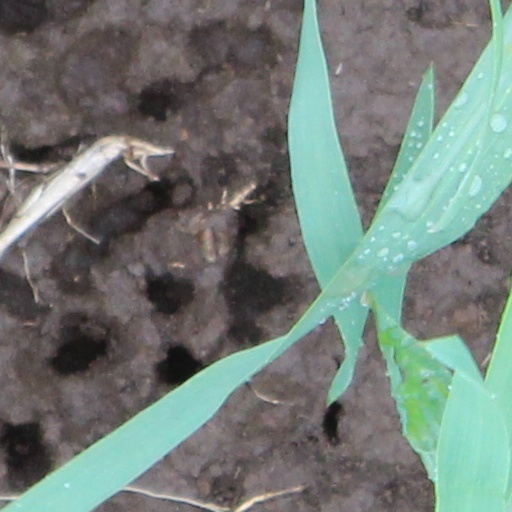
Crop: wheat